Rani no Hajiro

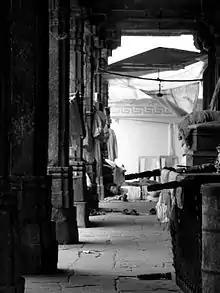

The area surrounding the complex is now a market for women's clothing, jewellery and accessories. Best Traditional Garba clothes are also sold there. Many types of mouth fresheners, "Mukhwas", stalls are nearby.